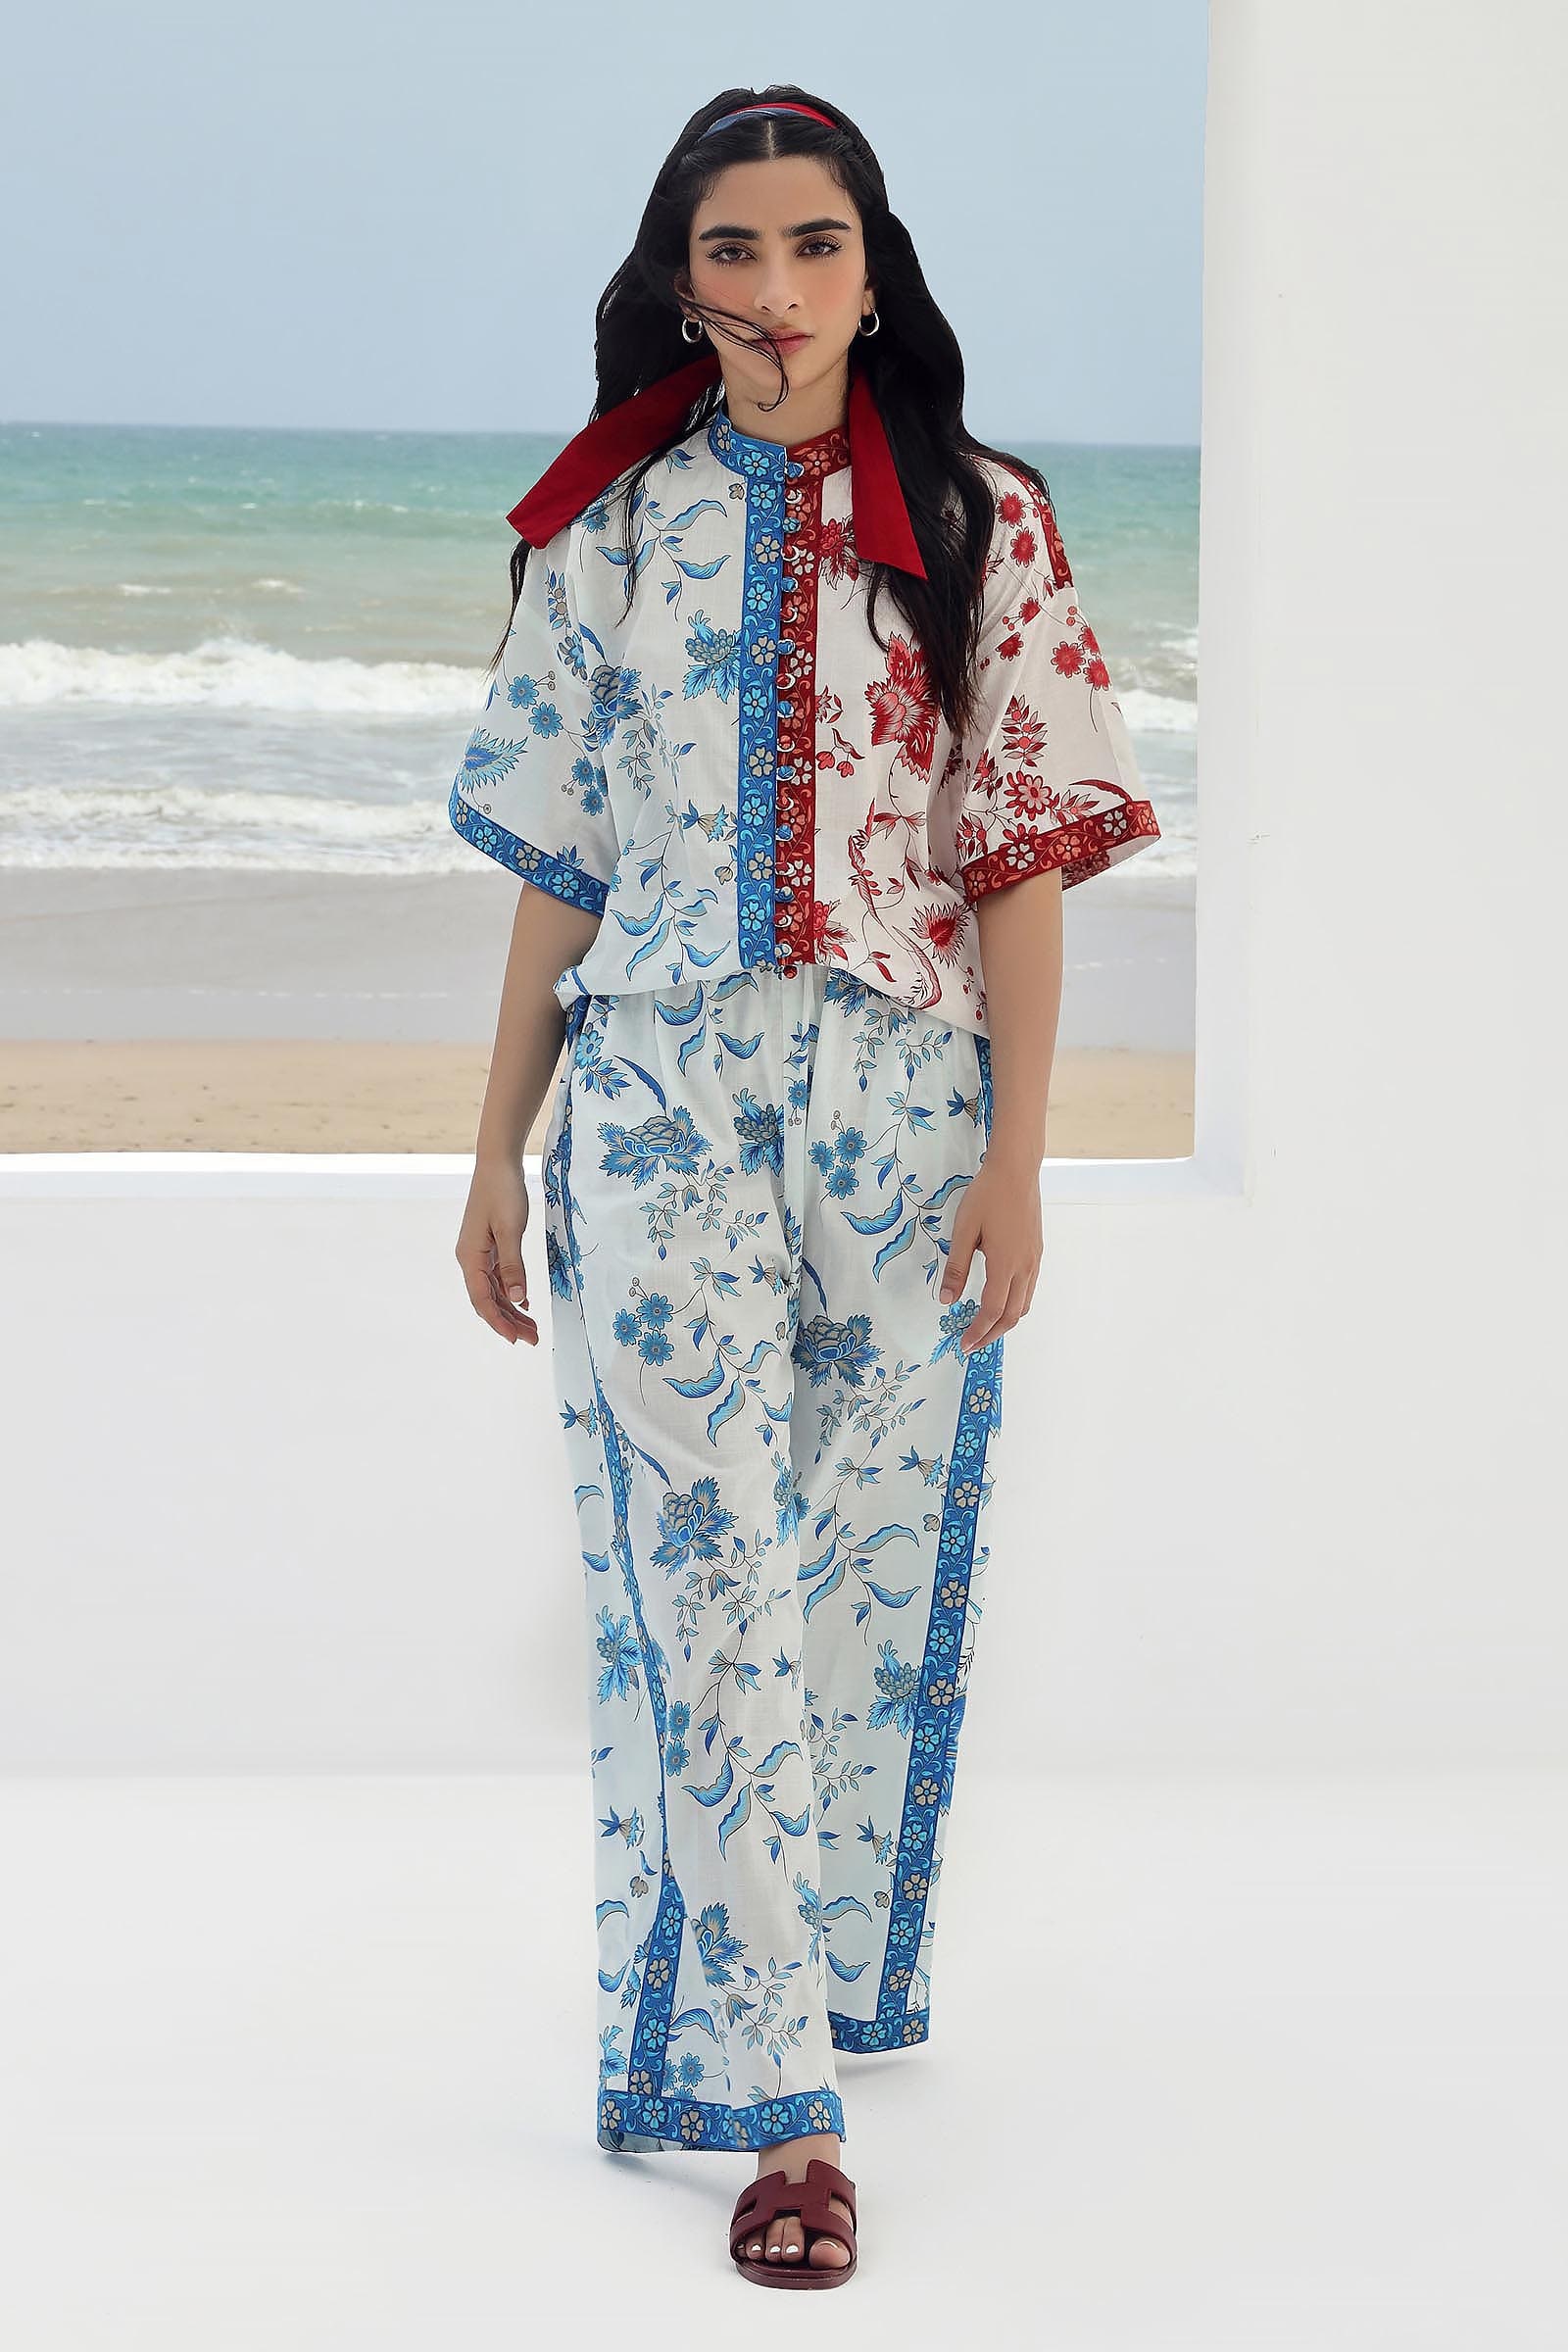
blue multi floral print pajamas